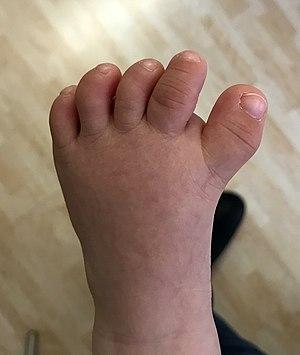
Hallux varus congénital chez une fillette de 10 mois.
L'hallux varus est une déformation de l'articulation du gros orteil.